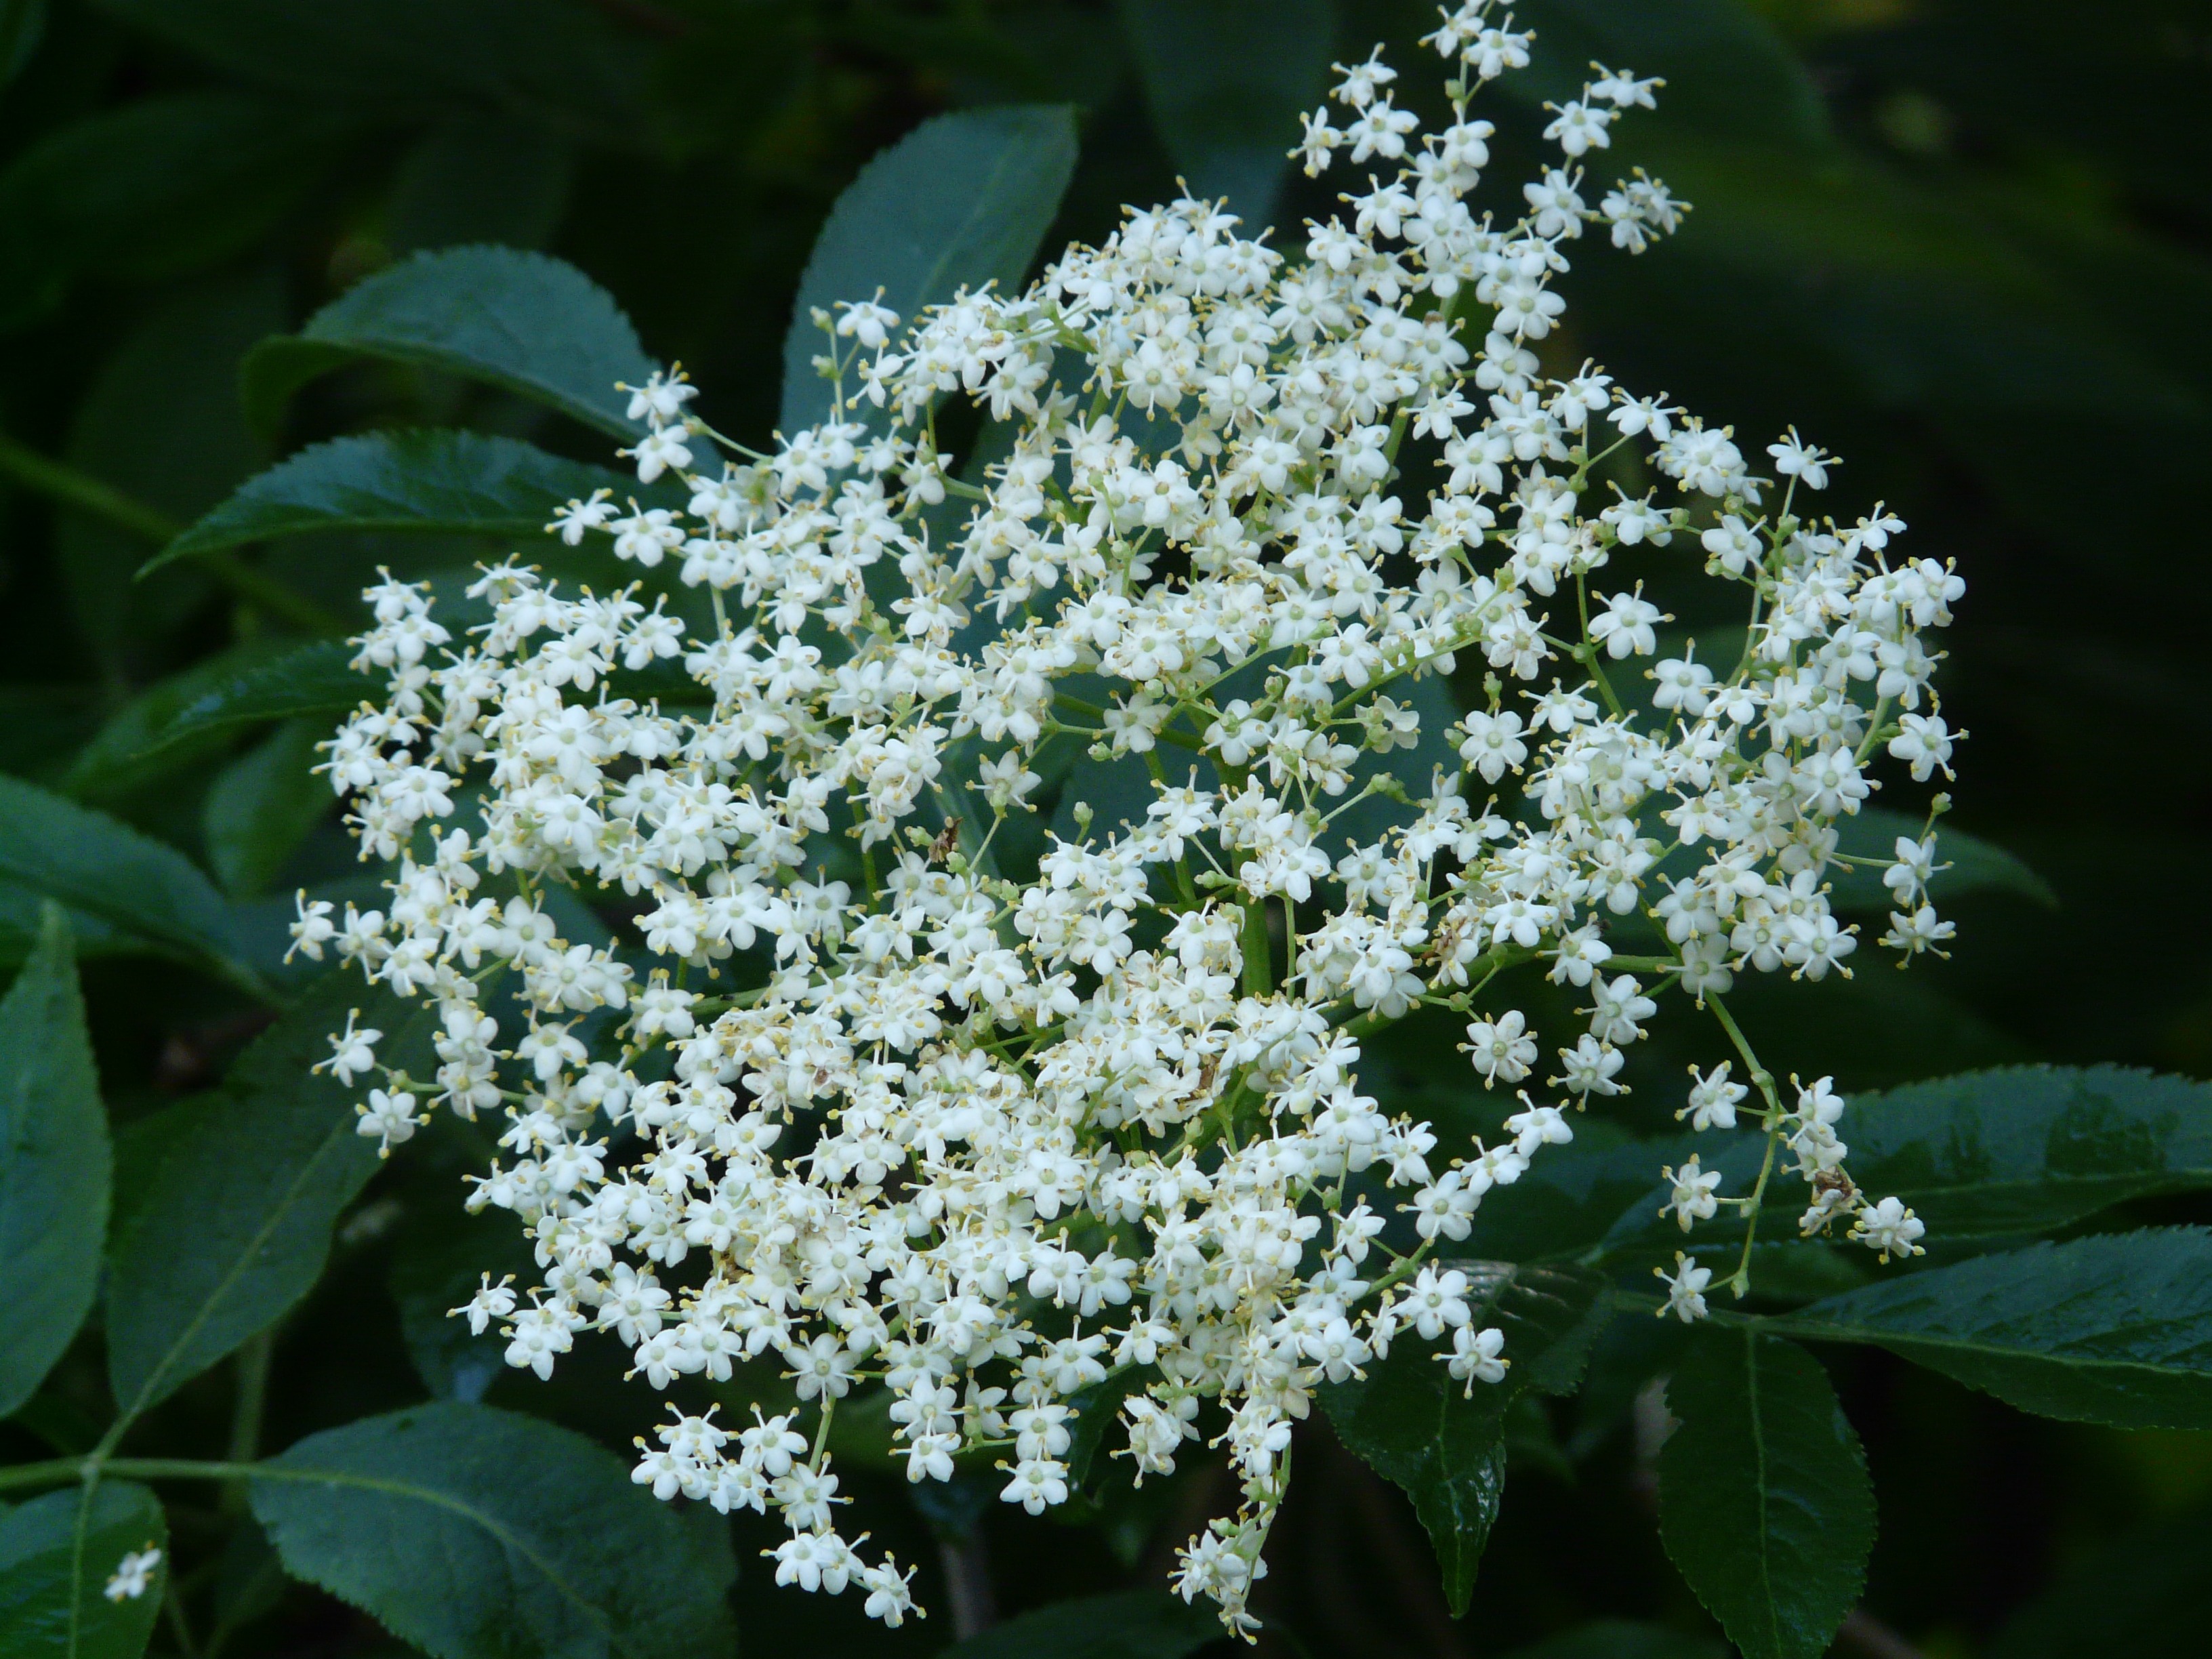
tree, blossom, plant, white, flower, bloom, bush, food, herb, botany, flora, elder, shrub, viburnum, lilac, meadowsweet, jasmine, cure, anthriscus, flowering plant, elderberry flower, holder bush, sambucus, sambucus nigra, holler, black elderberry, cow parsley, land plant